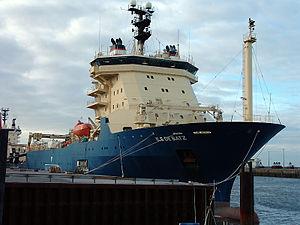
Le navire câblier ""Ile de Batz dans le port de Calais en décembre 2004."
Depuis 1850 la France a été avec l'Angleterre à l'origine de poses de câbles sous-marins de communications. Depuis cette date pas moins de vingt navires câbliers français ont été gérés par les services de l'État. En 2000, France Télécom privatisé a créé la filiale France Télécom Marine, chargée de la gestion de ses quatre navires. À cette société a succédé en 1999, Orange Marine, qui exploite en 2014, 6 navires.